Franz I, Prince of Liechtenstein

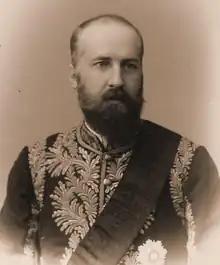
Franz as ambassador to Russia from Austria.

Franz de Paula Maria Karl August was born on 28 August 1853, to Aloys II and his wife, Countess Franziska Kinsky of Wchinitz and Tettau in Liechtenstein Castle. He attended the University of Vienna and the University of Prague before serving as the successor to Count Anton Graf von Wolkenstein-Trostburg as the Austro-Hungarian ambassador to the Russian Empire from 1894 to 1898. He was the 1,204th Knight of the Order of the Golden Fleece in Austria.